Washington Heights School

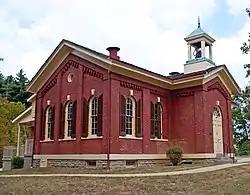

Washington Heights School is a registered historic building in Indian Hill, Ohio, listed in the National Register on July 30, 1975.